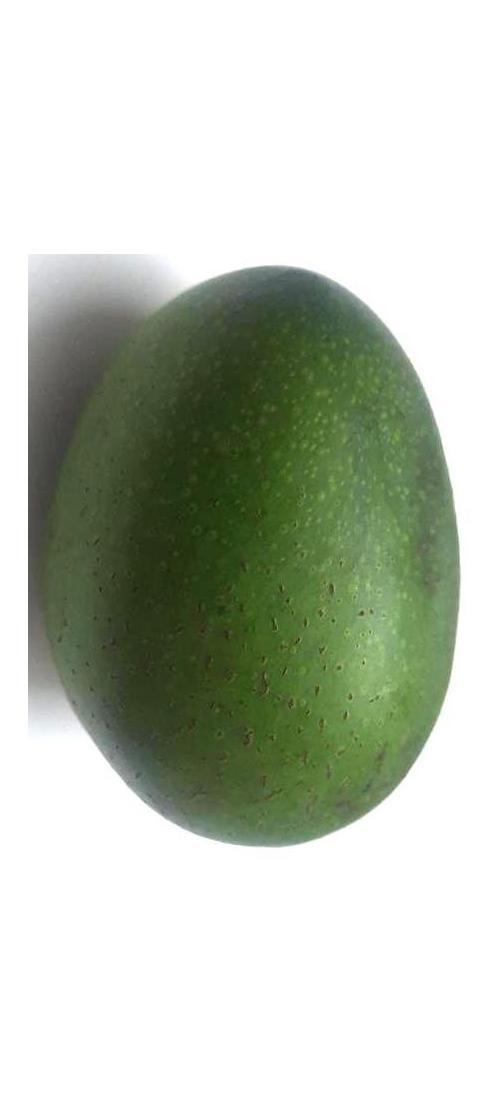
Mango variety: Ashshina Zhinuk